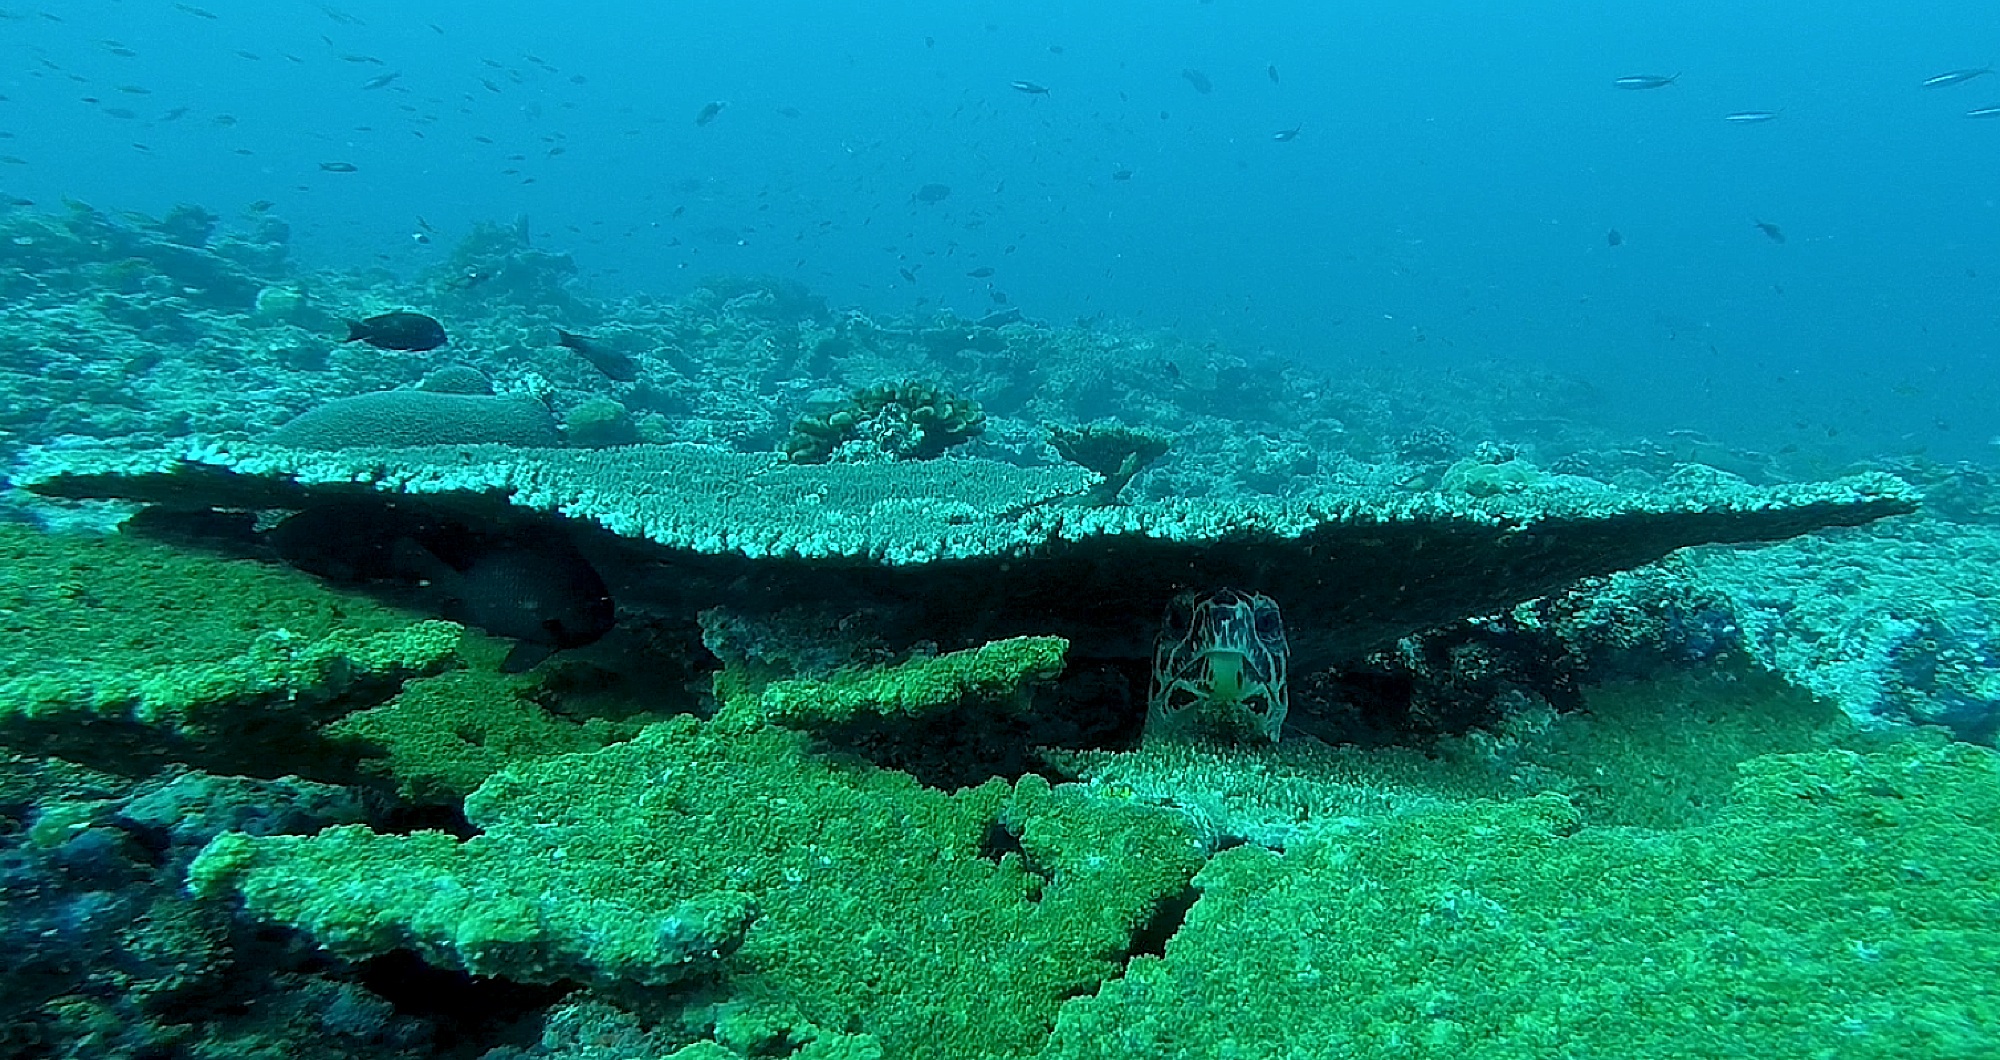
sea, ocean, diving, underwater, biology, turtle, fish, close, coral, coral reef, reef, sports, creature, habitat, ecosystem, underwater world, water creature, natural environment, marine biology, underwater diving, coral reef fish